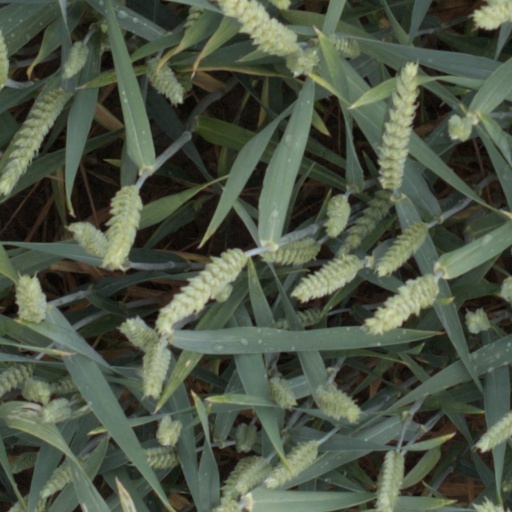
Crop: wheat